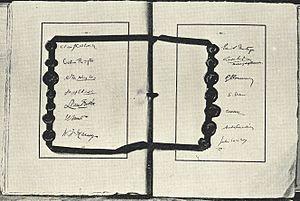
fac-simile des trois pages de signature du traité de Versailles
Le traité de Versailles est un traité de paix signé le 28 juin 1919 entre l'Allemagne et les Alliés à l'issue de la Première Guerre mondiale.